Describe the emotion expressed in this image:  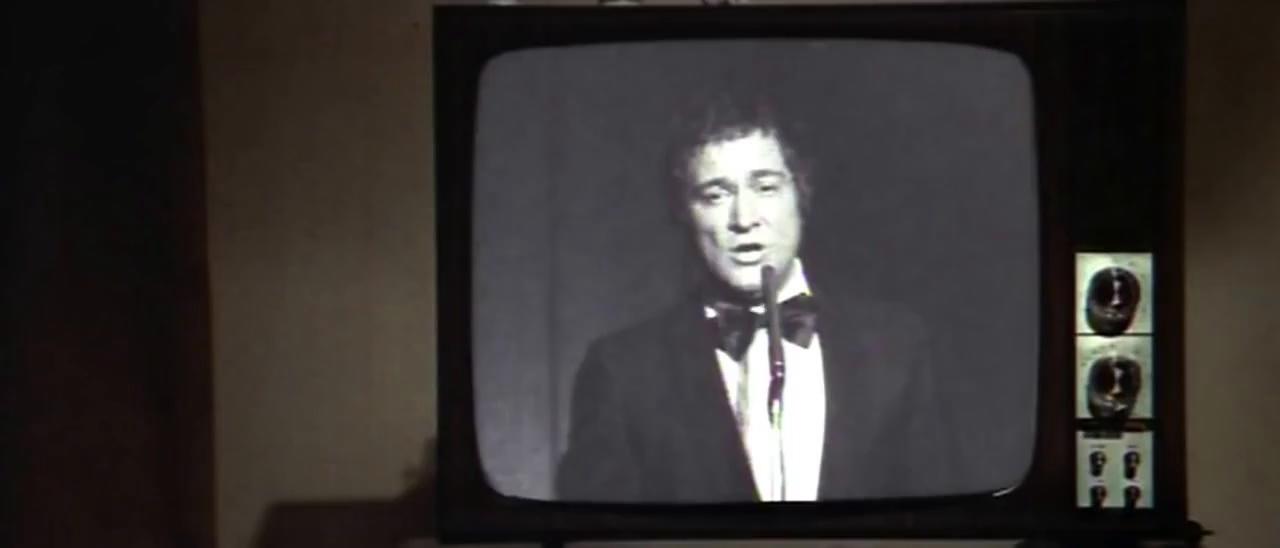
This person displays Fear, valence and arousal with low intensity.